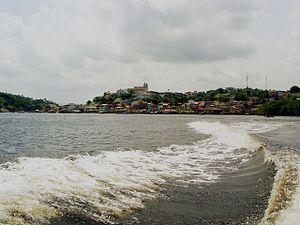
Camamu est une ville du Brésil dans l'État de Bahia.